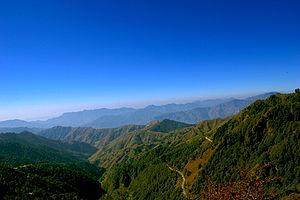
Chakrata est un cantonment indien du district de Dehradun, dans l'État d'Uttarakhand. Il est situé entre les rivières Tons et Yamuna, à une altitude de 7 000 pieds à 7 250 pieds, à 98 km de Dehradun.